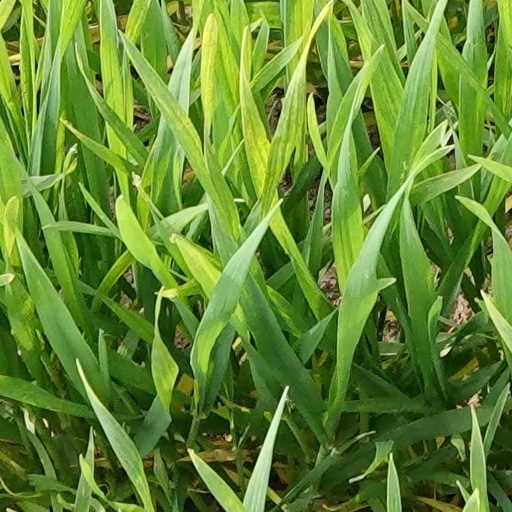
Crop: wheat